The Adventures of Brer Rabbit

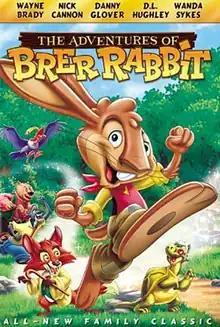
DVD cover

The Adventures of Brer Rabbit is a 2006 American direct-to-video animated comedy film loosely inspired by the African American Brer Rabbit stories popularized by Joel Chandler Harris. The film notably features an all-black cast, including Nick Cannon as the titular character. It was described by "The Washington Post" as having hip-hop influences.